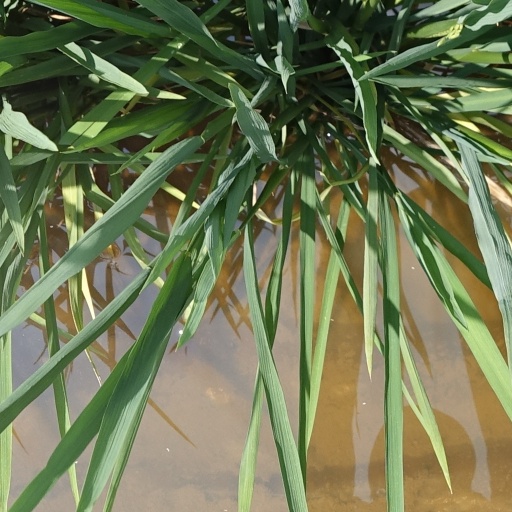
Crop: rice